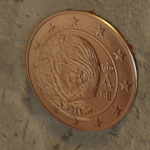
Coin value: 5cents
Country: be
Edition: 2011